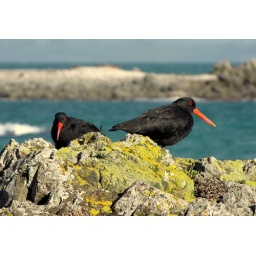
These two Variable Oystercatchers were sitting on the rocks of Hobb's Beach on Tiri, walking around and talking a bit.